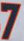
Number: 7